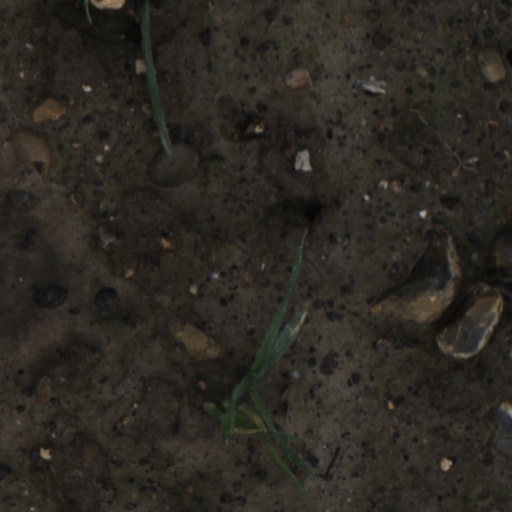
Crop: wheat